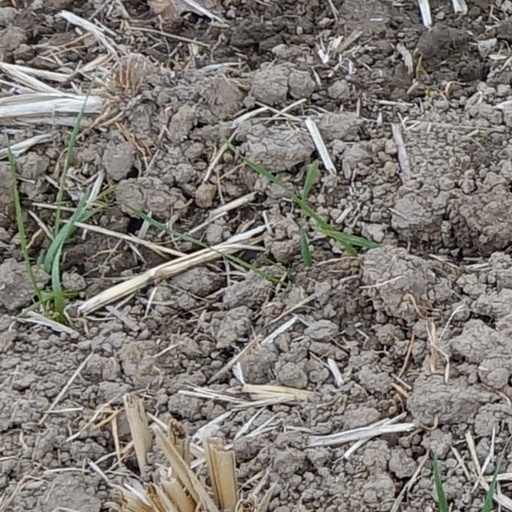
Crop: wheat